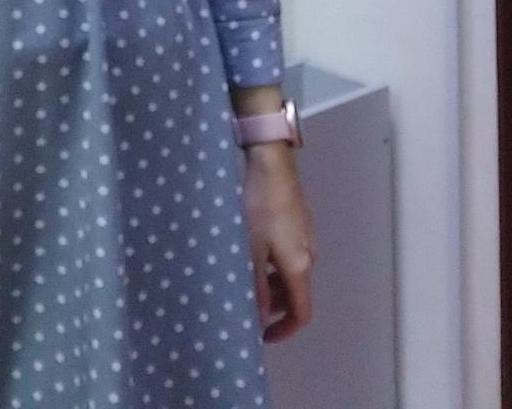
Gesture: no_gesture